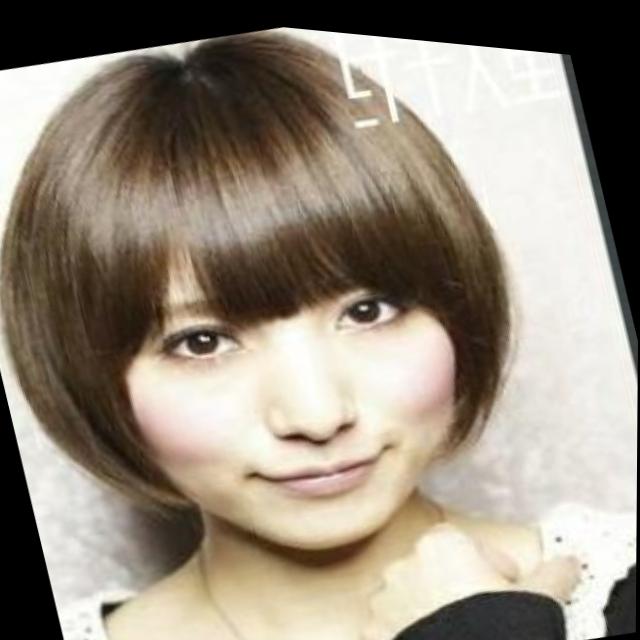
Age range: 13-20